Urbanization in Africa

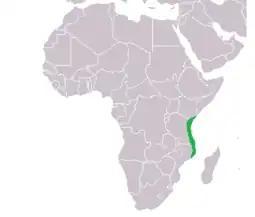
Swahilli coast were most cities lied

Between AD 700 to 1600, cities in the West African savanna emerged from the trans-Saharan trade. Some of the more prominent were Kumbi Saleh, Timbuktu, Djenné and Gao. Arabic scholars like Ibn Khaldun have been a very important source of historical accounts from this area and period. Gold mining, iron technology, pottery making and textile production were the important technologies. In the commercial and capital center of Ghana Empire (not present Ghana) Kumbi Saleh an elaborate economic system including taxation was developed. The growth and strength of the 3 kingdoms of Mali, Ghana, and Songhai can be attributed to their fertile and easily farmable environment. This allowed them to create a surplus of rice, as well as their long-distance trade of salt and gold.